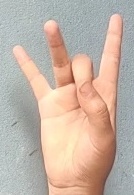
ASL sign: 8